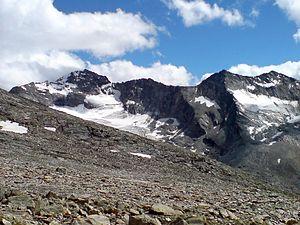
Le Sonnighorn est un sommet des Alpes valaisannes, à la frontière entre l'Italie et la Suisse. Il culmine à 3 487 mètres d'altitude.